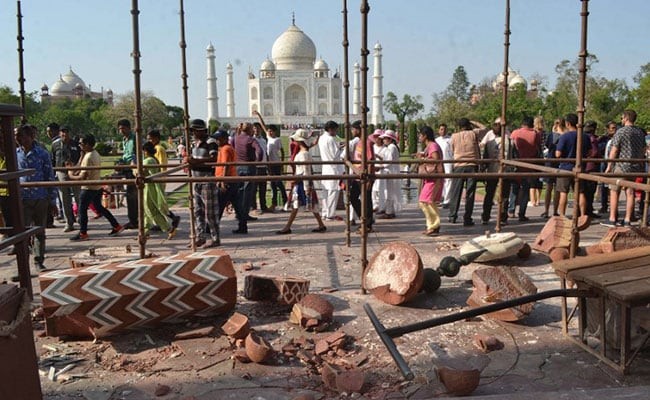
Landmark: Taj Mahal